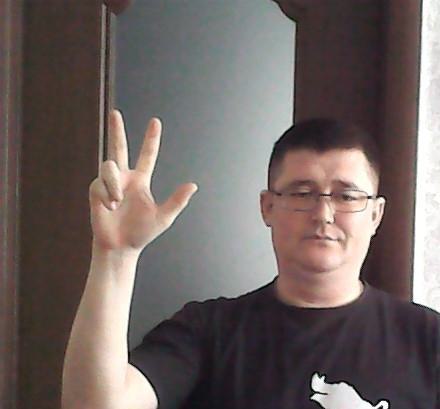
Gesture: three2